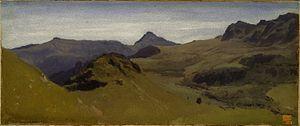
Auguste Bonheur, né le 3 novembre 1824 à Bordeaux et mort le 21 février 1884 à Bellevue, est un peintre paysagiste et animalier français.